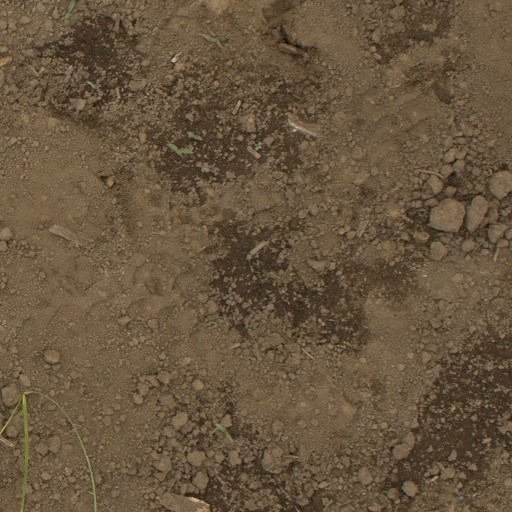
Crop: Jerusalem artichoke